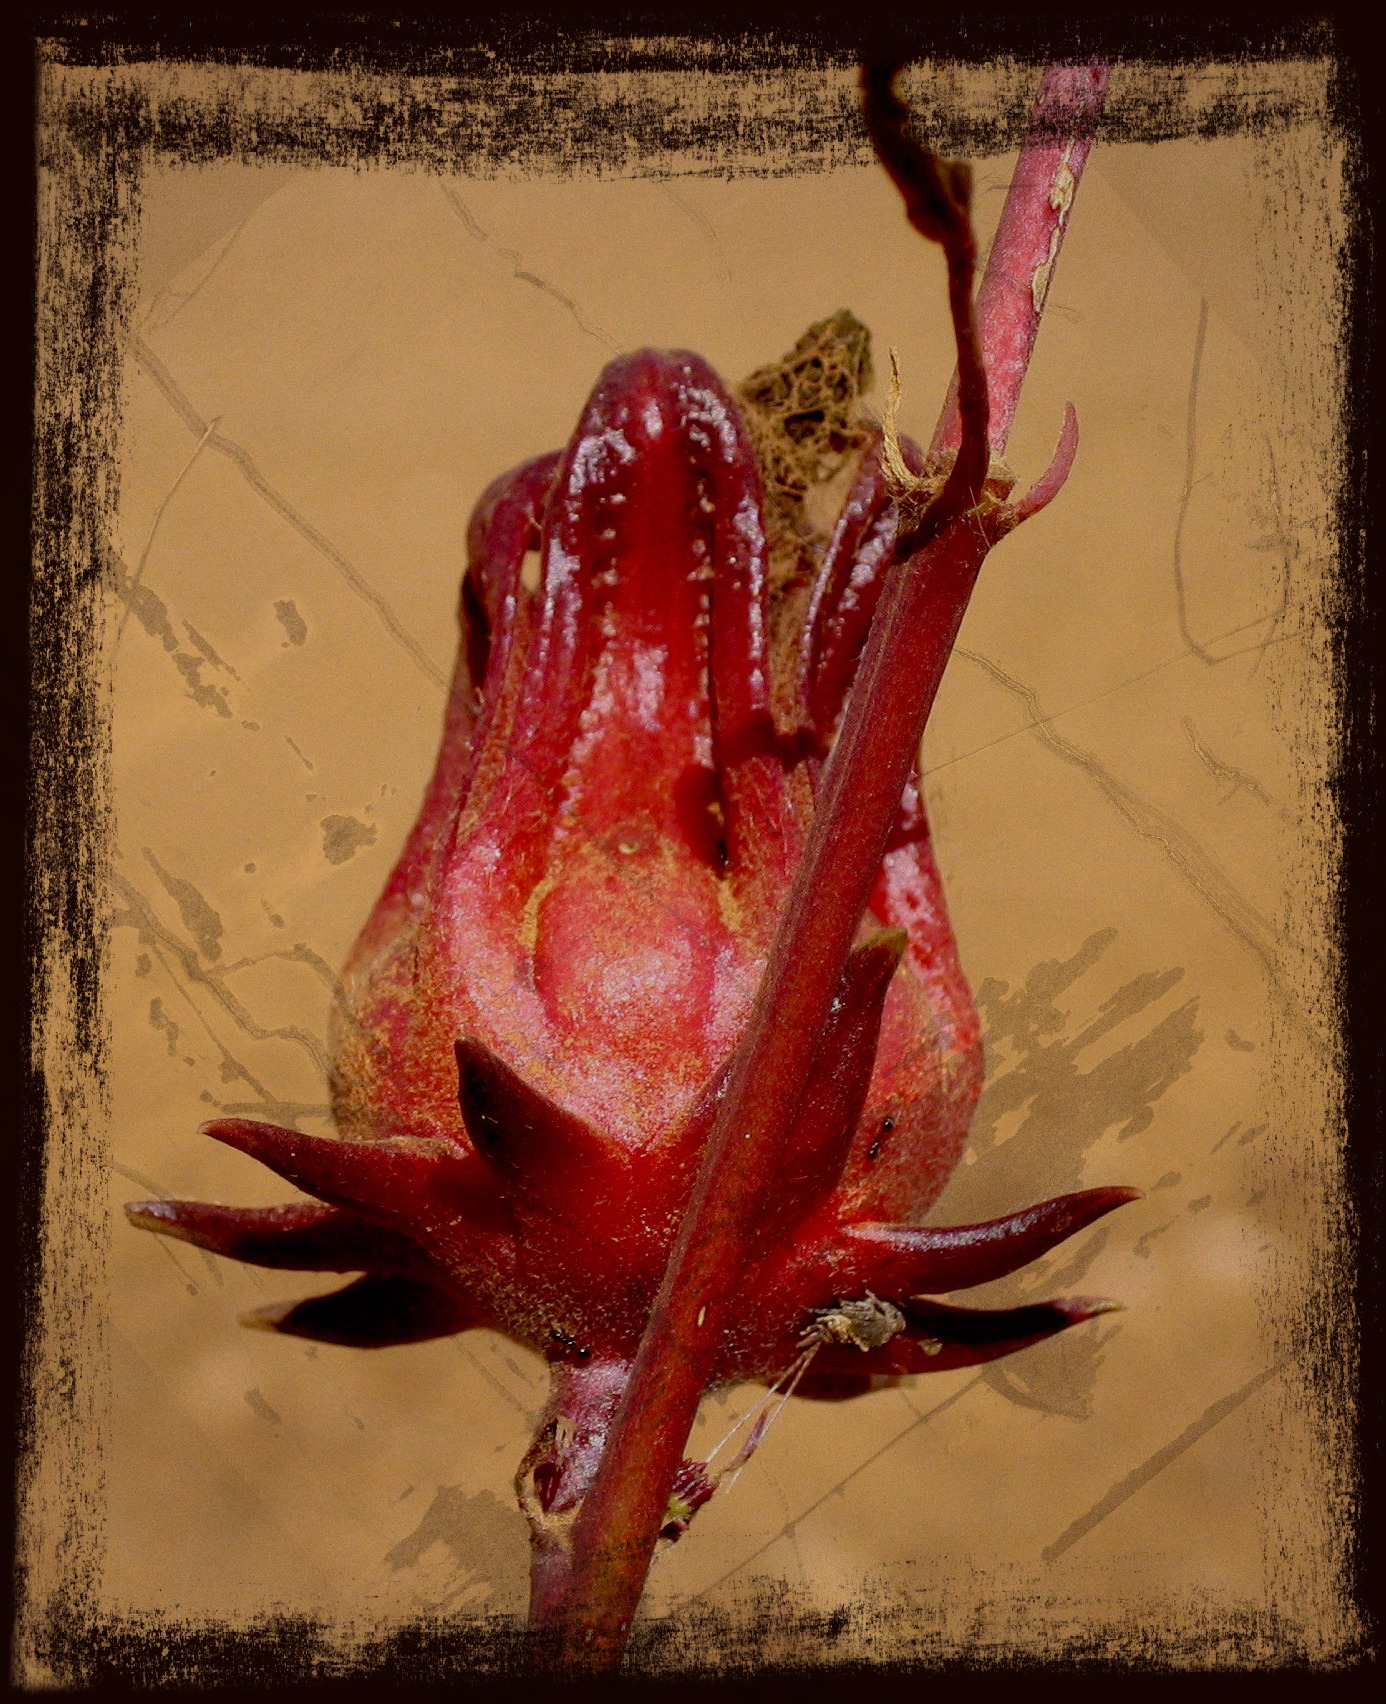
nature, plant, texture, flower, red, color, painting, human body, australia, art, framed, organ